Baaraan Ijlal

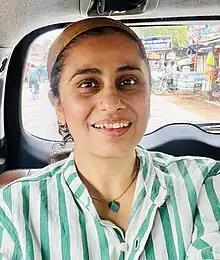
Baaraan Ijlal in 2023

Baaraan Ijlal is a self-taught artist based in New Delhi, India. Through her work, she seeks to explore the themes of anonymity and individual liberty as to how anonymity serves as a cornerstone for personal freedom. This is punctuated by a dedicated focus on creating an atmosphere of attentive listening that invites viewers to become witnesses to the untold stories inhabiting her creations. Her artistic mediums include acrylic paint, sound, video, light, embroidery, galvanized iron, resin installations, among others. Her work has been prominently featured in solo exhibitions and collaborative showcases. It includes expositions and installations at prominent art galleries and museums such as the Chhatrapati Shivaji Maharaj Vastu Sangrahalaya and Jehangir Nicholson Art Foundation at Mumbai, Kiran Nadar Museum of Art at New Delhi, Conflictorium Museum at Ahmedabad, the Devi Art Foundation, Colomboscope at Colombo, India Art Fair, Art Dubai, Art Singapore, Chintretsukan Gallery at the Tokyo University of the Arts, and other public spaces.